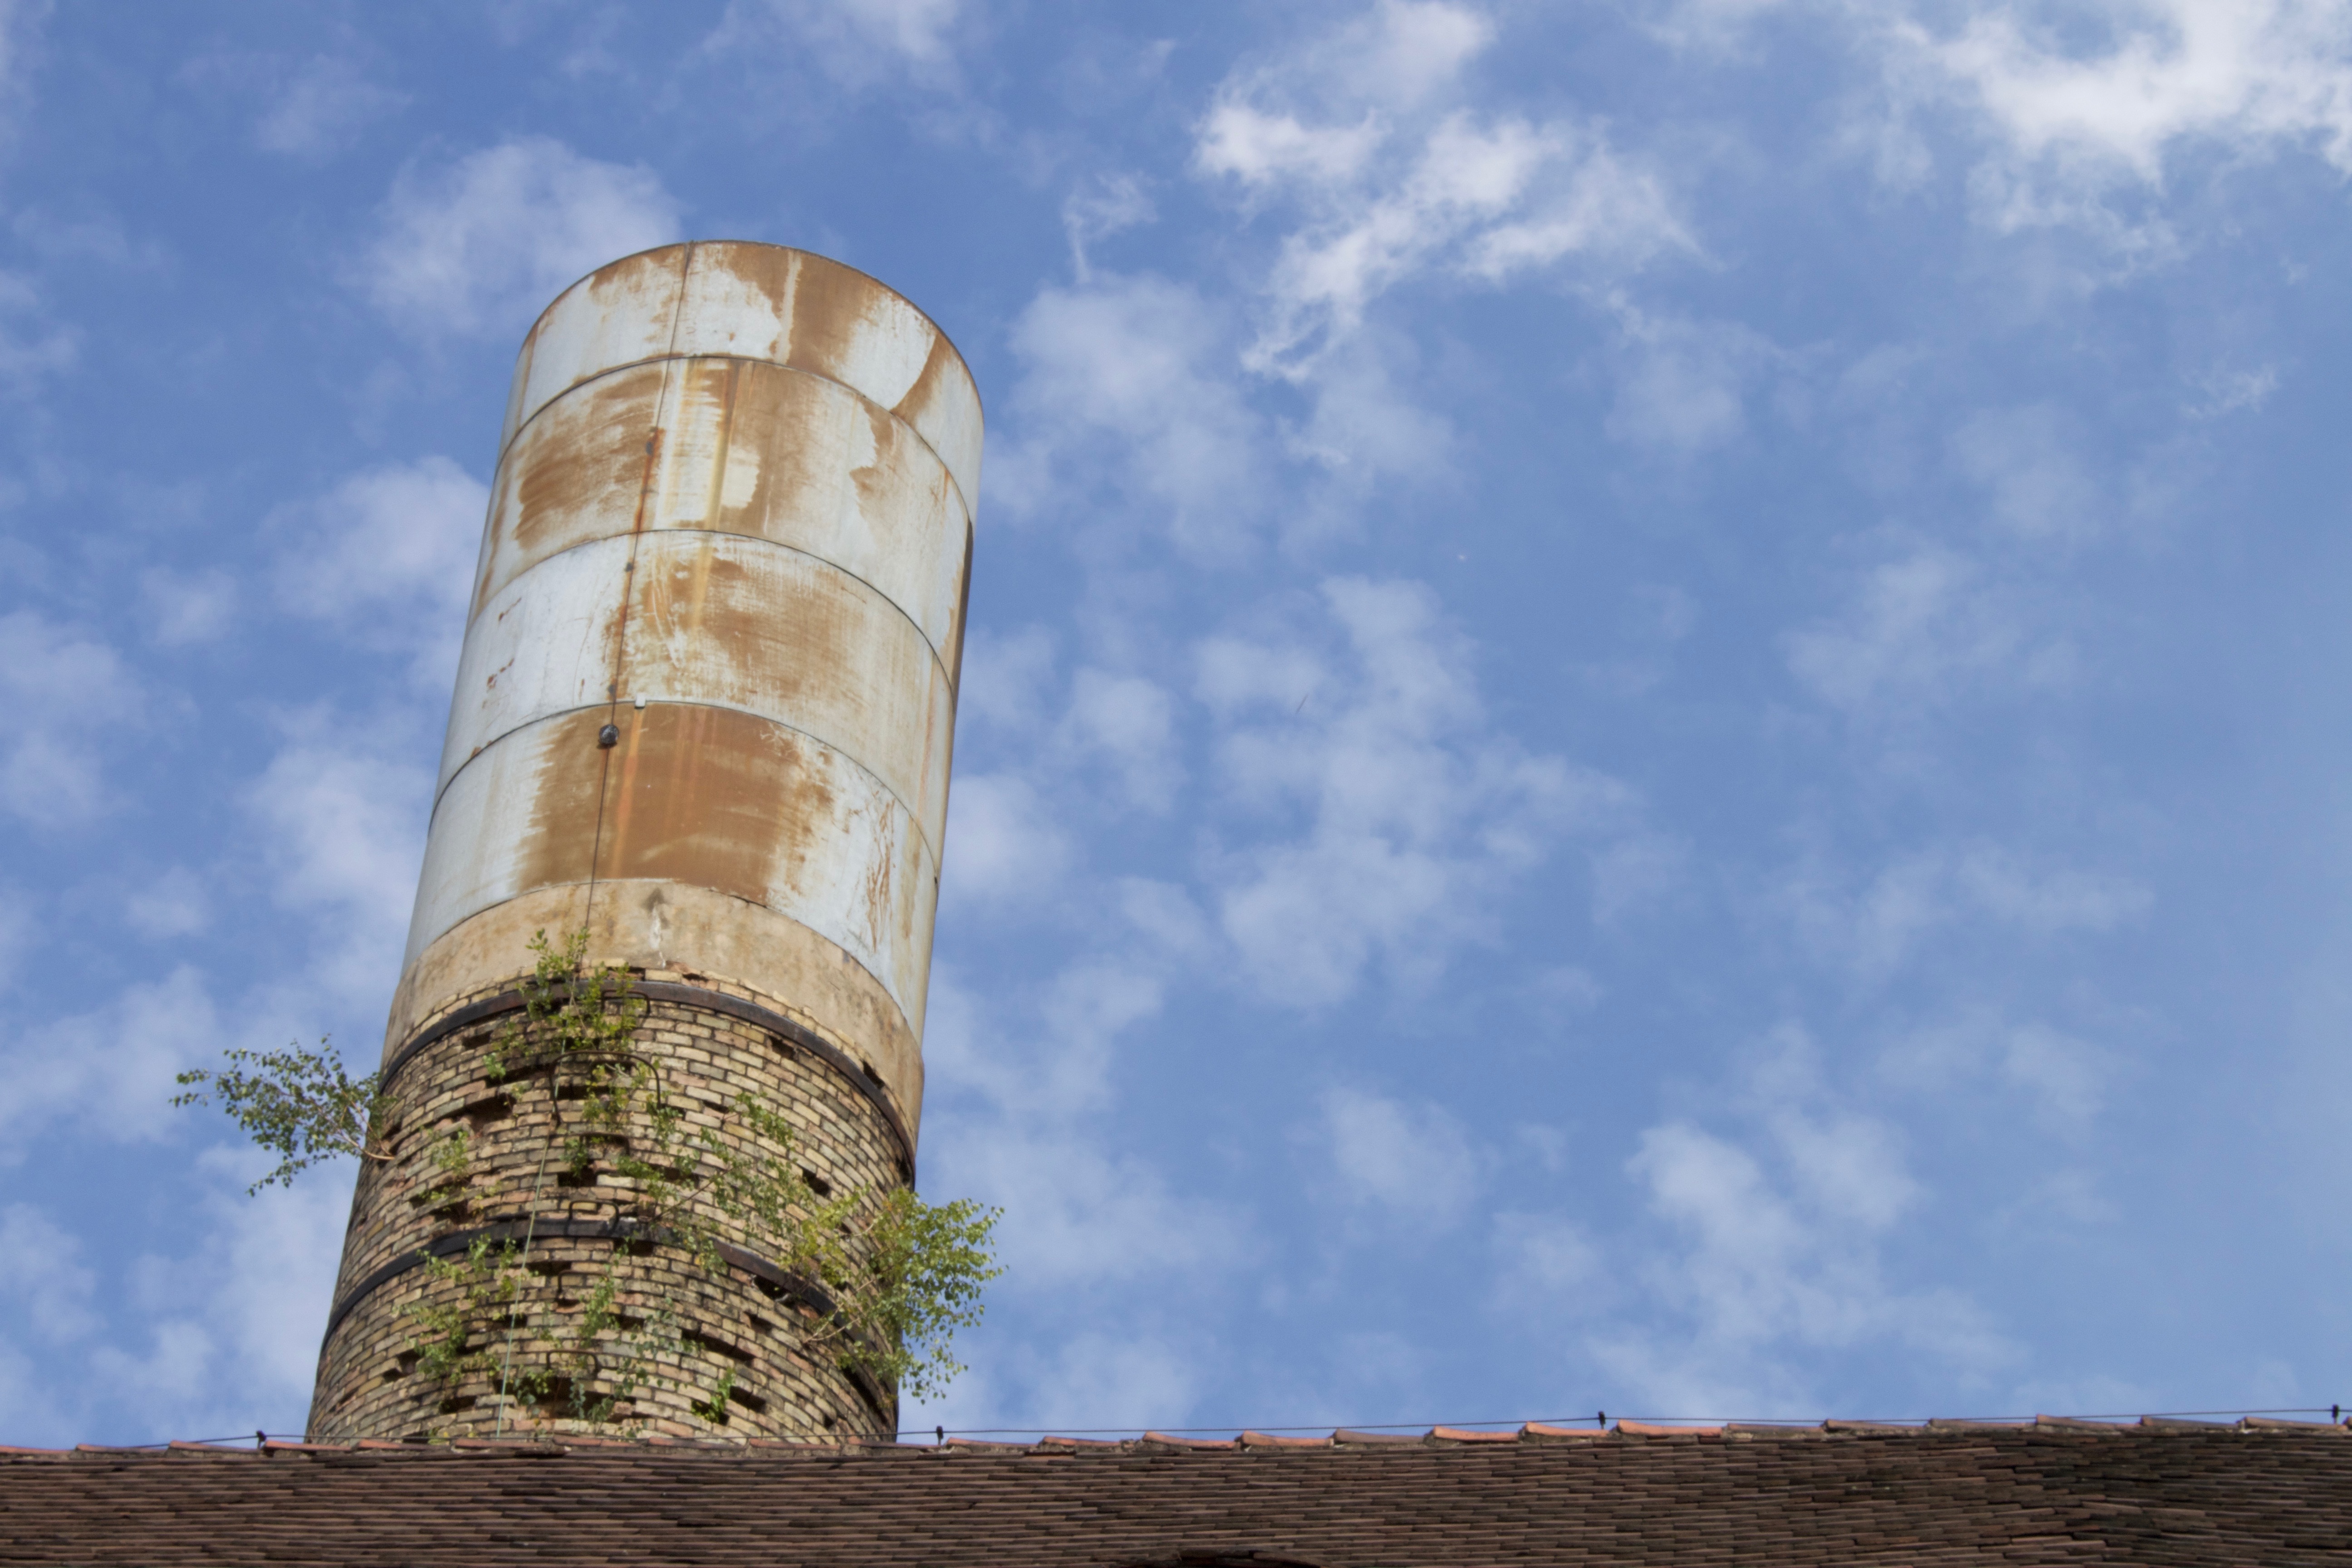
cloud, sky, roof, home, tower, chimney, blue sky, clouds